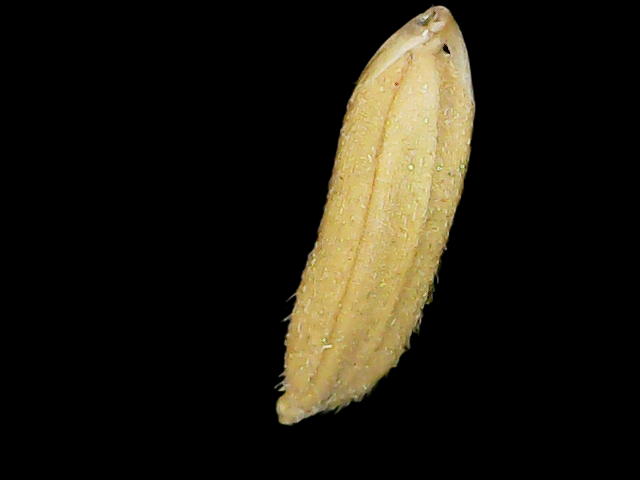
Rice variety: Binadhan16